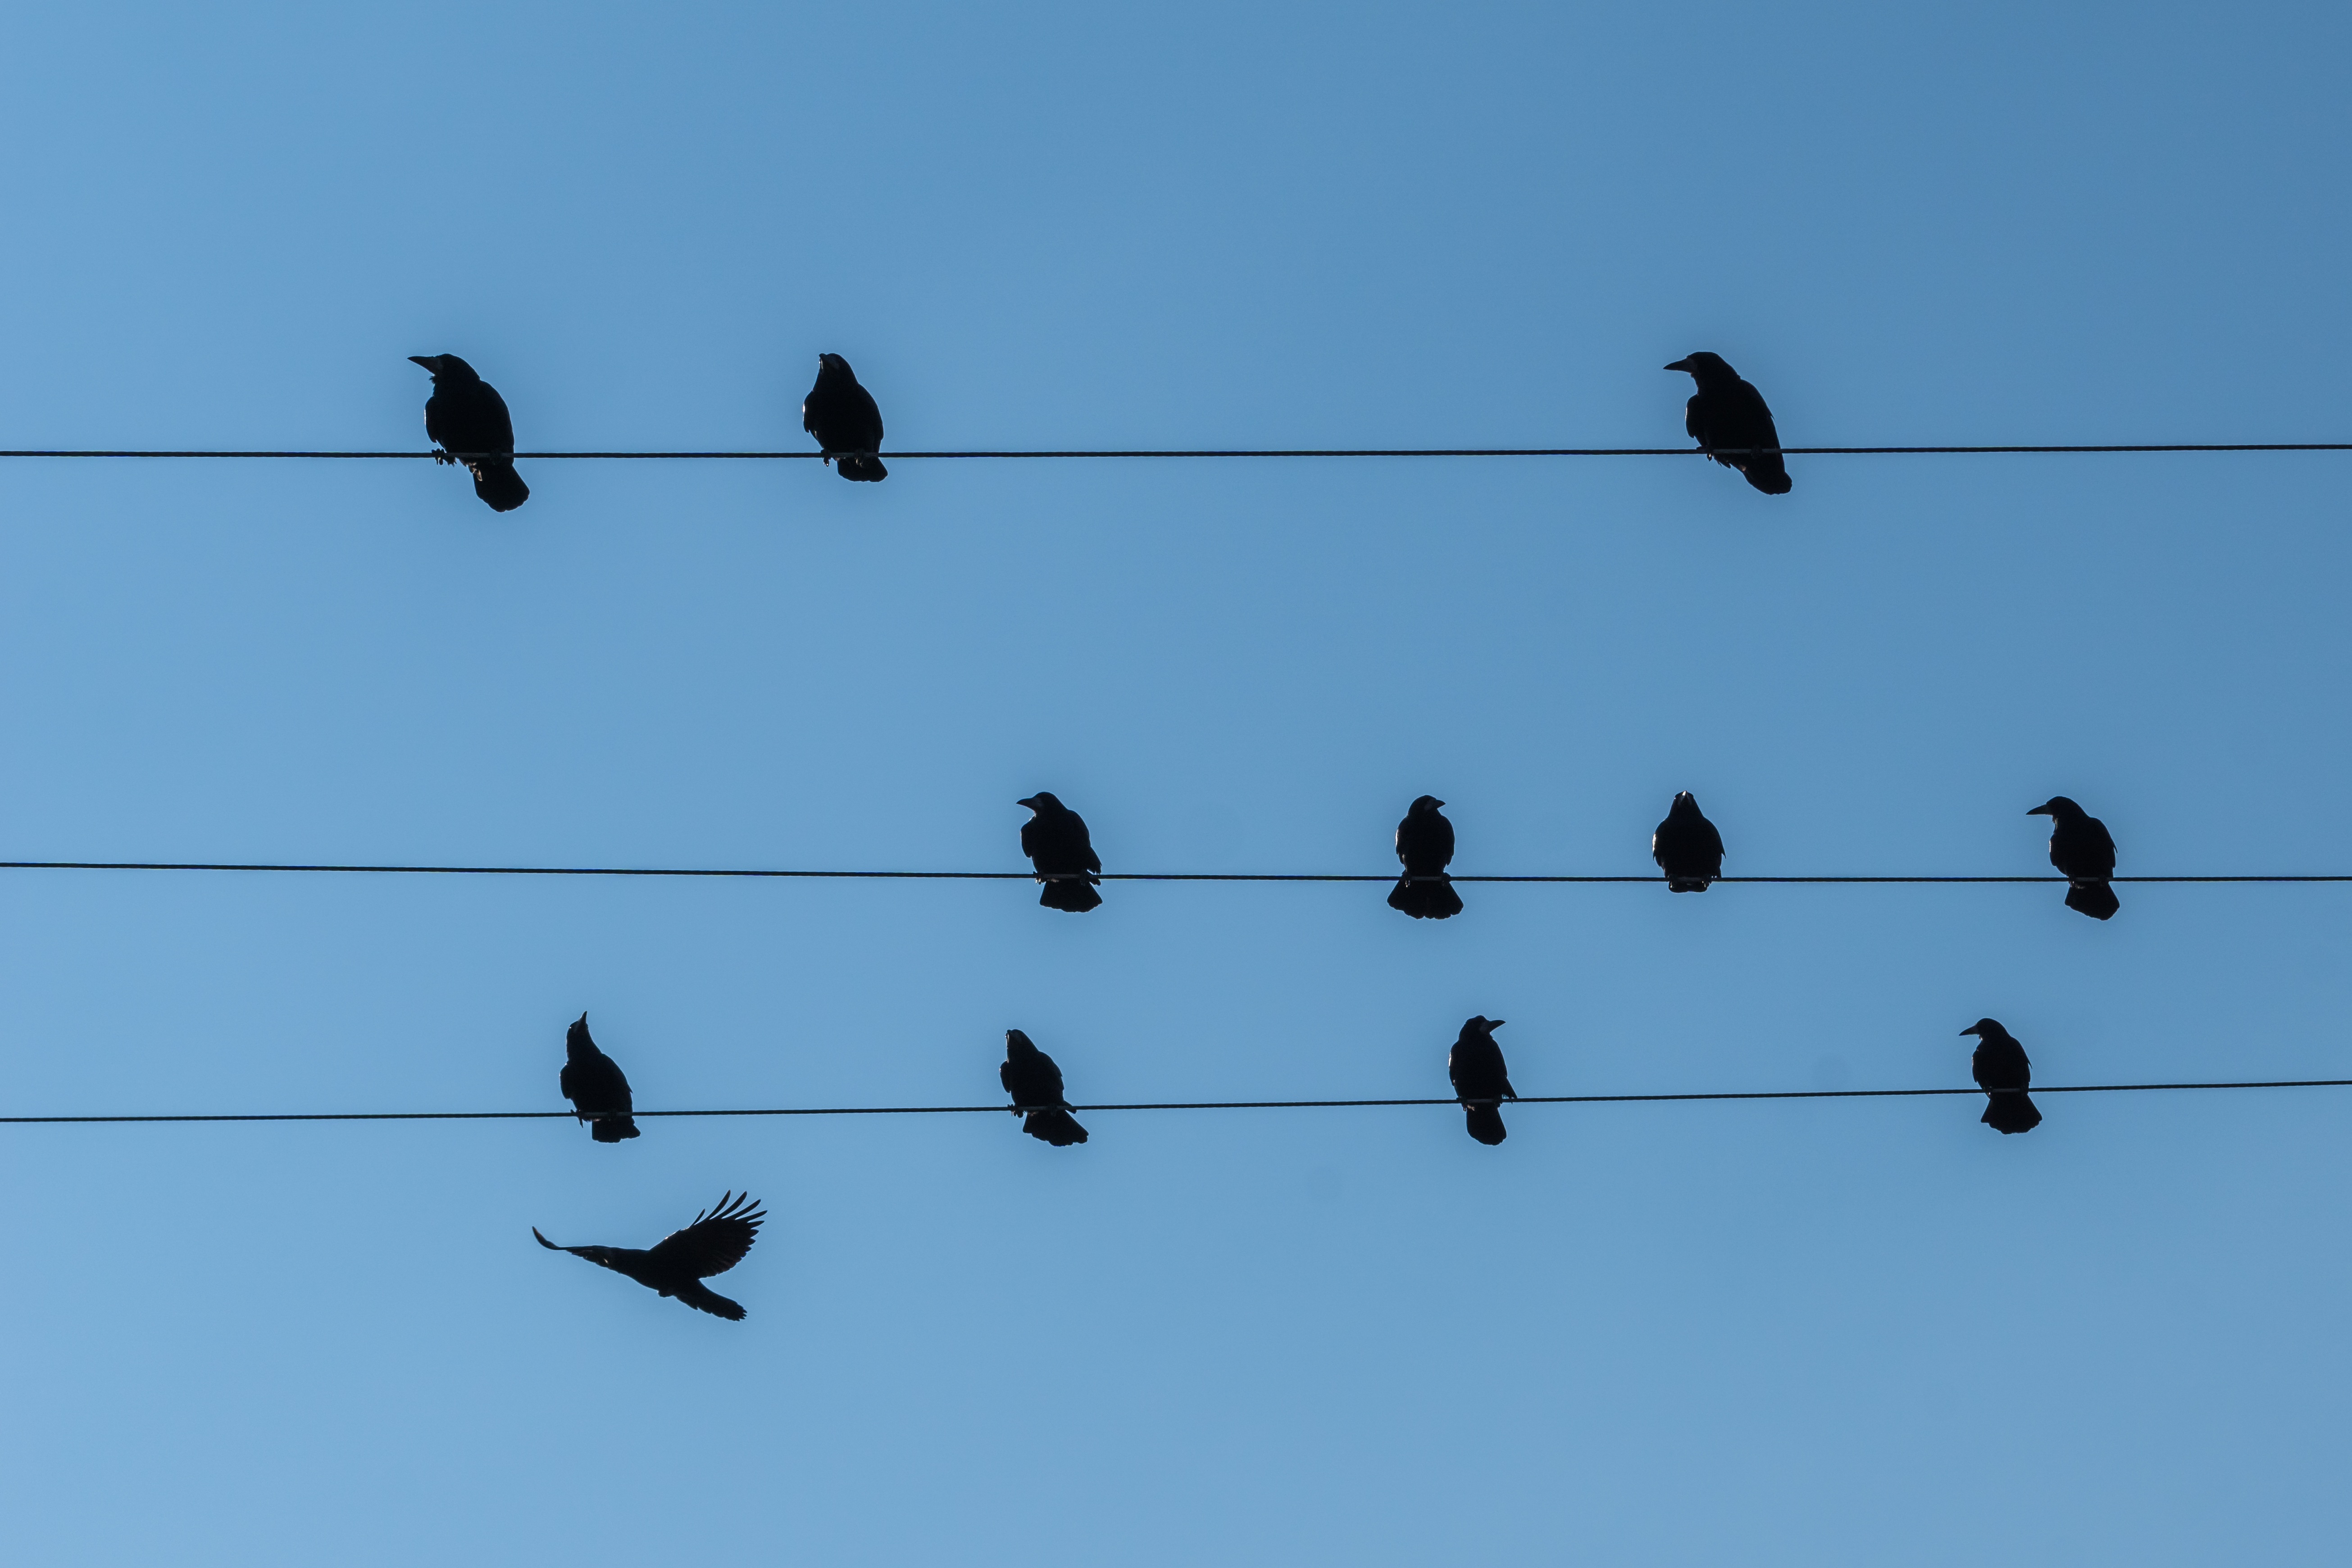
bird, wing, animal, flock, line, power line, blue, black, crow, birds, vertebrate, wait, stare, swallow, resting place, bird migration, persevere, birds on power pole, perching bird, animal migration